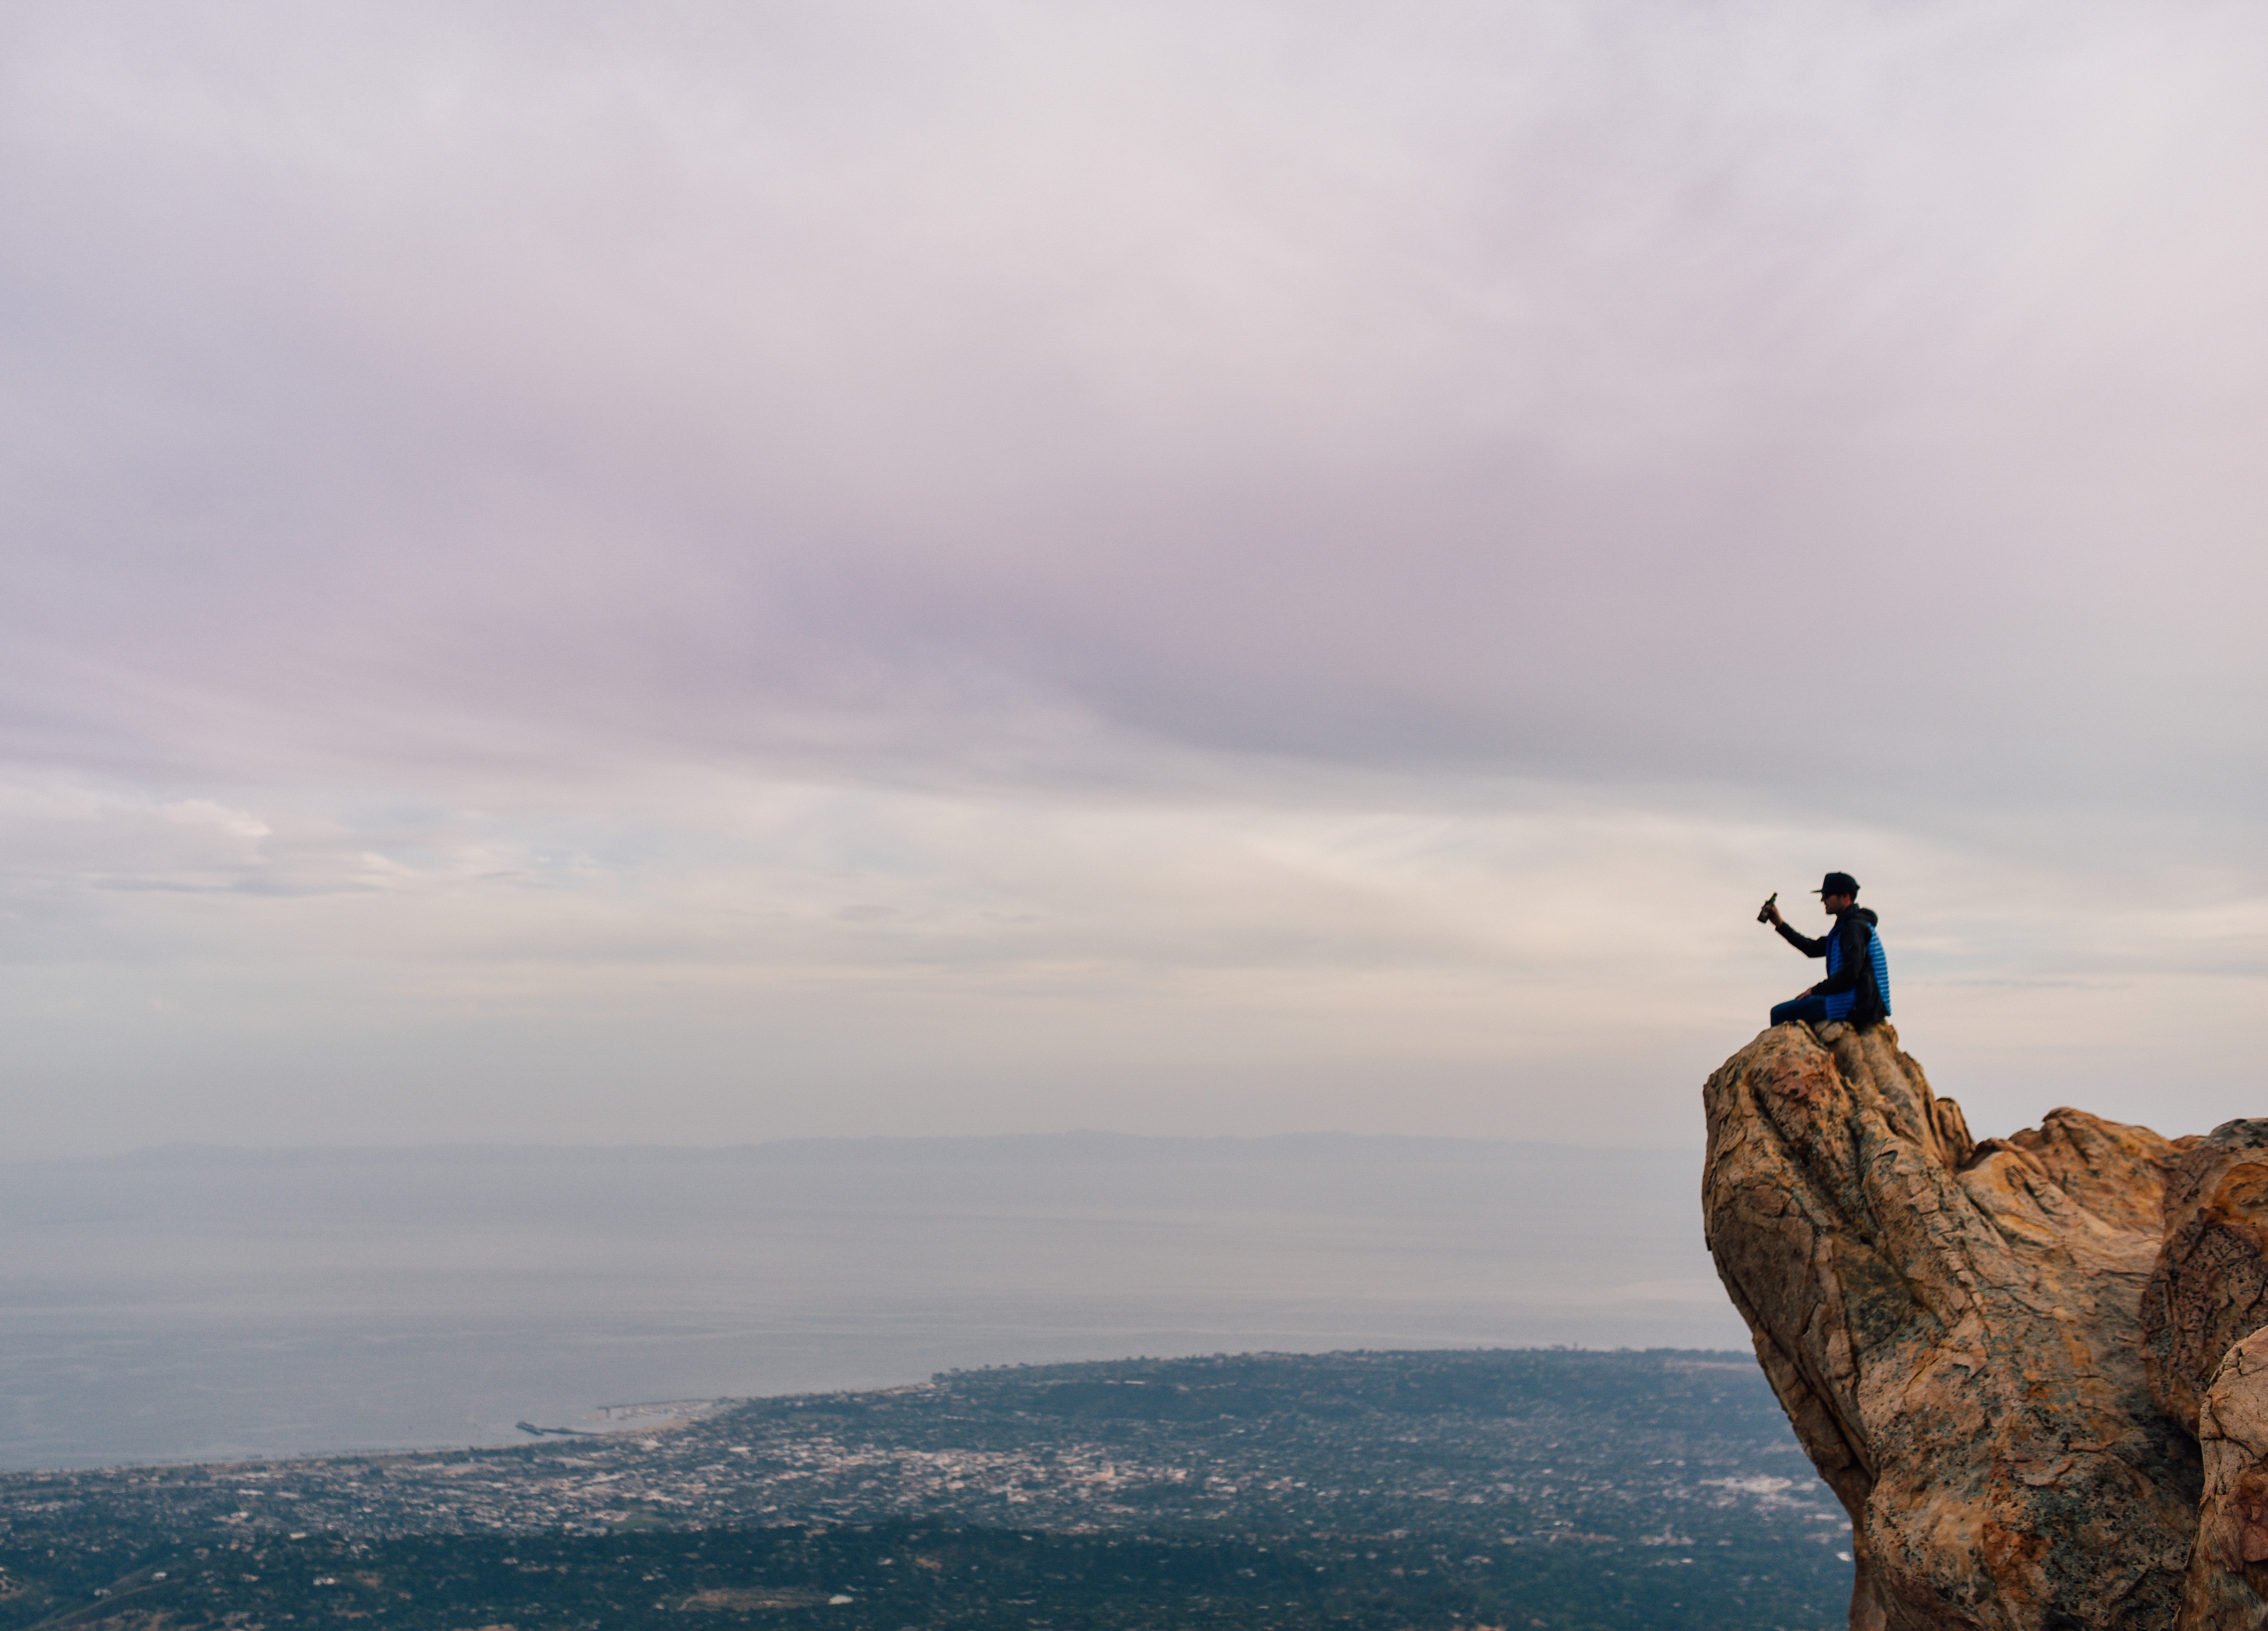
man, landscape, sea, coast, nature, ocean, horizon, mountain, cloud, people, sky, morning, hill, town, city, mountain range, guy, cliff, bottle, extreme sport, terrain, beer, alcohol, summit, outdoors, clouds, sports, drinking, mountainous landforms